Panjab University

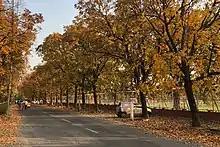
A road in Panjab University during spring.

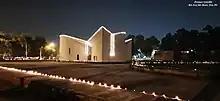
Lighting of diyas during Gurupurab

The university's chequerboard layout was devised by Swiss-French Architect Pierre Jeanneret. The main campus at Chandigarh is spread over in Sectors 14 and 25, the teaching area is in the north-east, with the Central Library, Fine Arts Museum, and three-winged structure of the Gandhi Bhawan forming its core; the sports complex, the health centre, the dolphinarium, student centre and the shopping centre in the middle; 16 university hostels and residential area in the south-east, stretching into the adjacent Sector 25 which also houses the University Institute of Engineering and Technology, Dr. Harvansh Singh Judge Institute of Dental Sciences and Hospital, UIAMS, and Institute of Biological Sciences. The campus in Sector 25 is also known as the south campus.